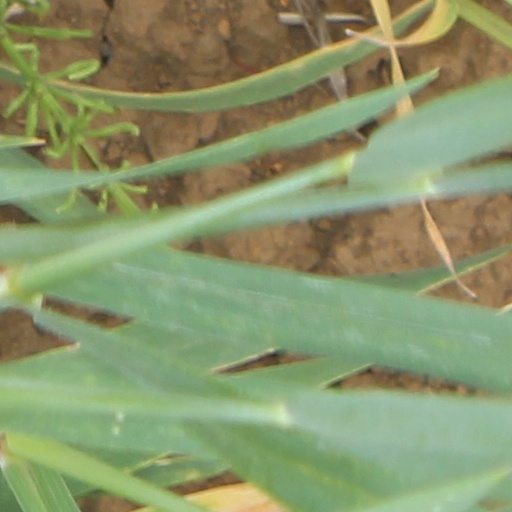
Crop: wheat